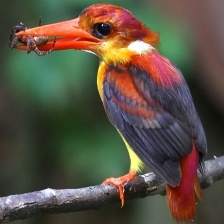
Species: RUFOUS KINGFISHER
Scientific name: CHLOROCERYLE INDA